Alexander of Abonoteichus

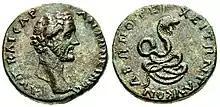
Bronze coin of Antoninus Pius minted in Abonoteichos and showing the snake god Glycon with the legend “ΓΛVΚΩΝ ΑΒΩΝΟΤΕΙΧΕΙΤΩΝ” (29 mm, 16.89 g)

Healing instructions were commonly combined with oracles, but Alexander did more; he instituted mysteries like those of Eleusis. Through the cult Alexander achieved a certain level of political influence – his daughter married Publius Mummius Sisenna Rutilianus, the governor of the Roman province of Asia. He found believers from Pontus to Rome through pretended arts of soothsaying and magic and was revered and consulted as a prophet by many notable individuals of his age. During the plague of 166 a verse from the oracle was used as an amulet and was inscribed over the doors of houses as a protection and an oracle was sent, at Marcus Aurelius' request, by Alexander to the Roman army on the Danube during the war with the Marcomanni, declaring that victory would follow on the throwing of two lions alive into the river. The result was a great disaster and Alexander had recourse to the old quibble of the Delphic oracle to Croesus for an explanation.